Anna Pletnyova

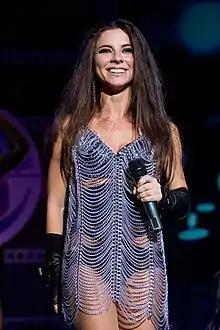

Anna Yuryevna Pletnyova (born 21 August 1977) is a Russian singer, composer, and songwriter. An ex-member of the Russian pop-group Litsey (from 1997 to 2005), Pletnyova has been a member of the pop-group "Vintage" since 2006"." In 2016, she left Vintage and started a solo career.